Alasdair mac Mhaighstir Alasdair

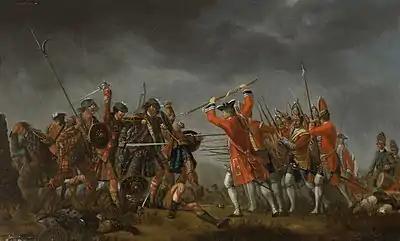
David Morier's depiction of the 1745 Battle of Culloden – An Incident in the Rebellion of 1745

Alasdair's name appears upon a "Roll of Men upon Clanranald's Mainland Estates, with their arms, made up in 1745", with a gun and pistol.